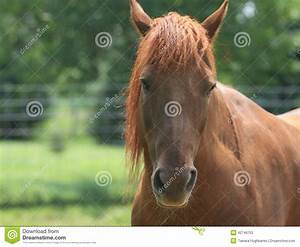
Label: horse